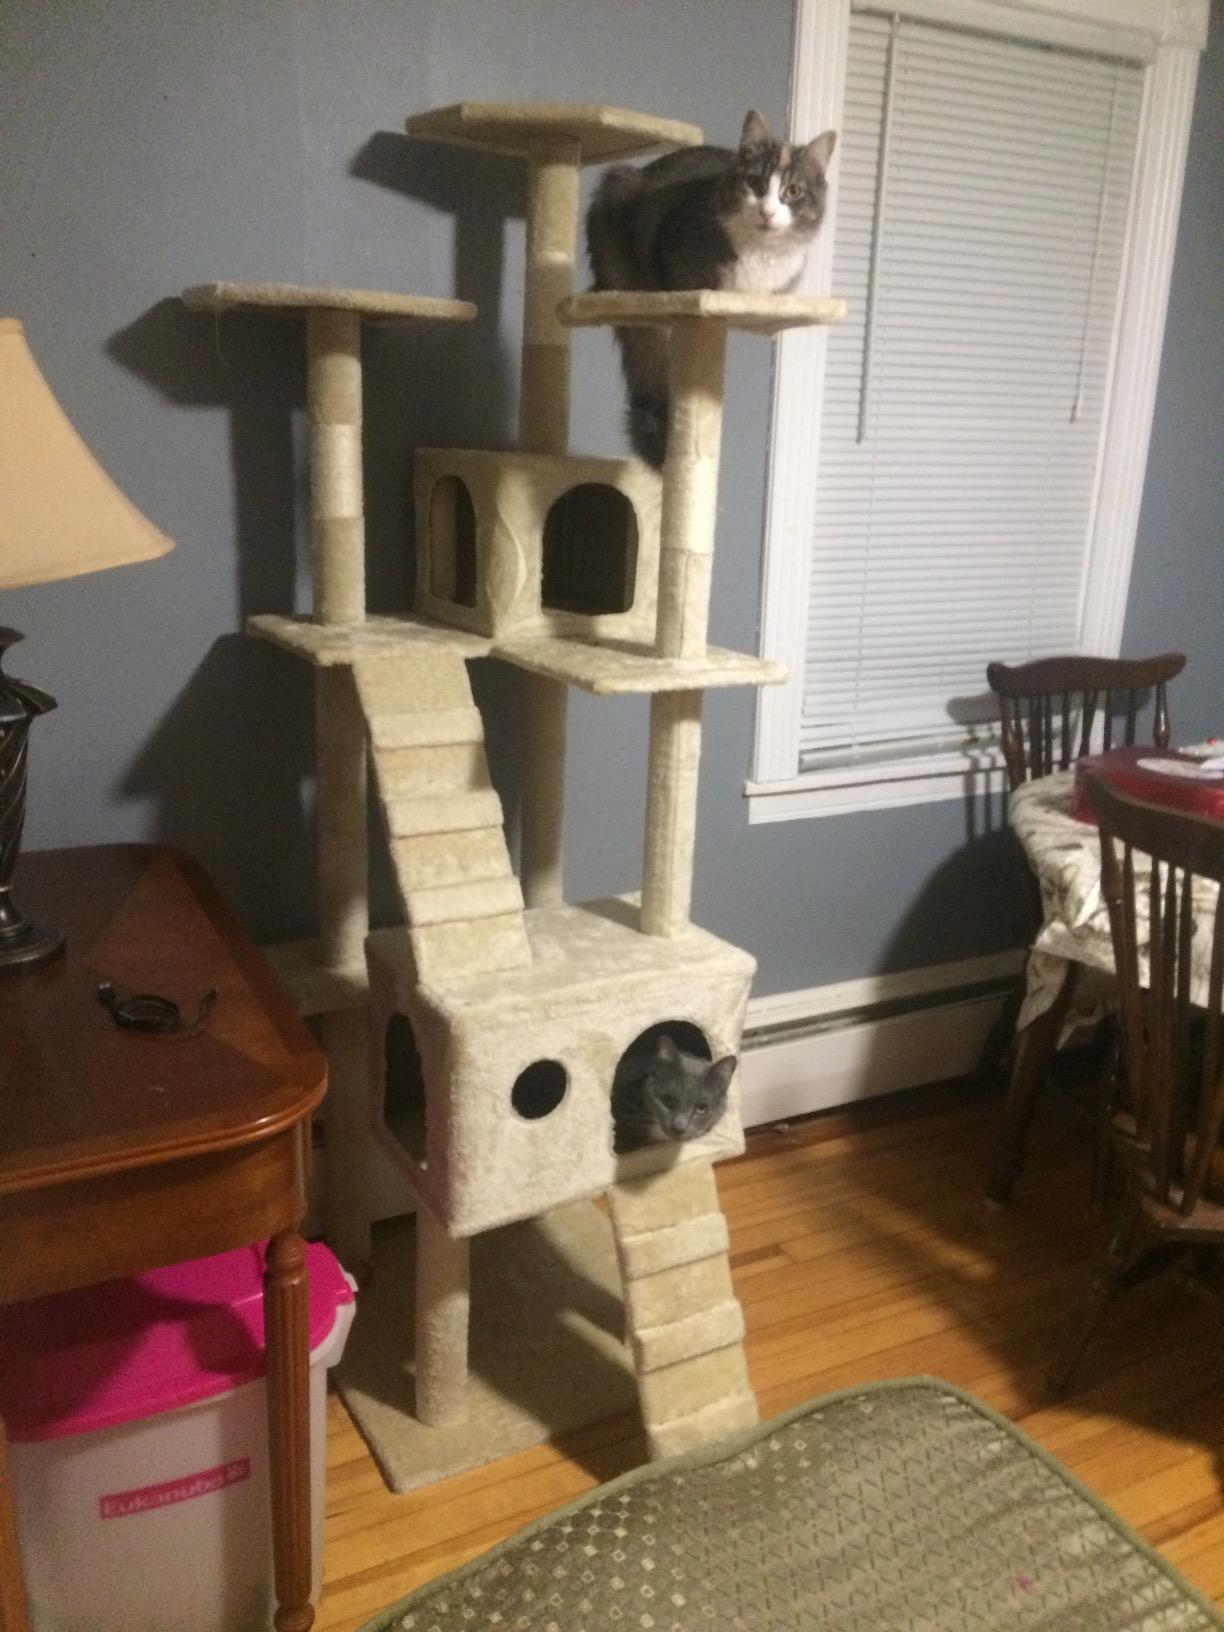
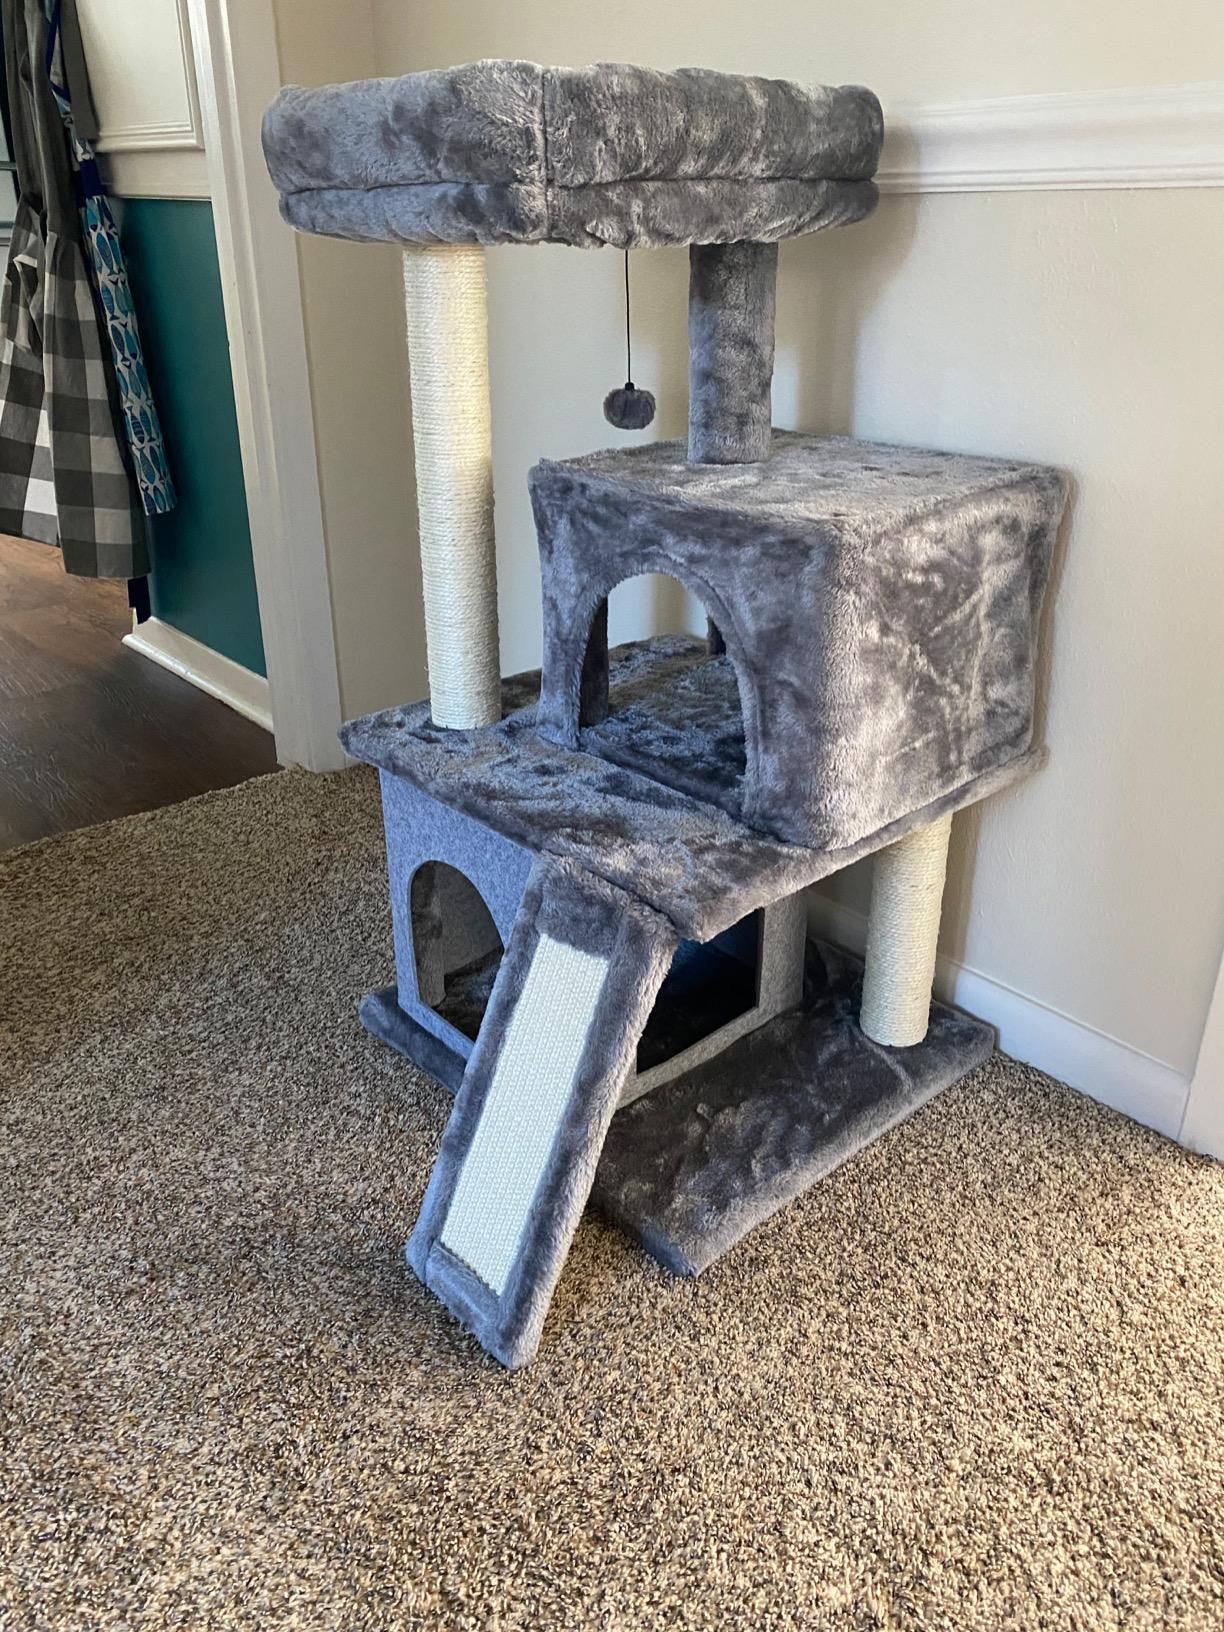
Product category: items_cat tree
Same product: no